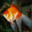
Label: aquarium_fish